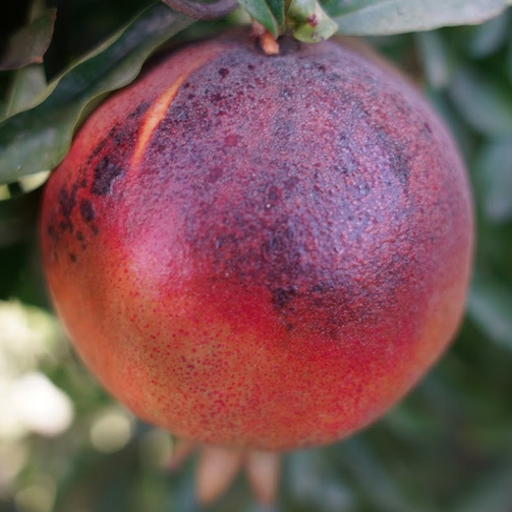
Label: Sunburn